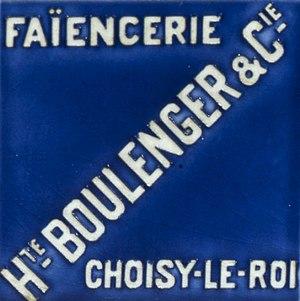
Détail d'un carreau signé Boulenger, station Solférino, métro de Paris. France
Boulenger est le nom d'une dynastie d'industriels français de la céramique qui furent propriétaires, à partir du milieu du XIXᵉ siècle, des Faïenceries de Choisy-le-Roi. L'entreprise porte toujours leur nom.
De 1804 à 1938, la faïence de Choisy-le-Roi constitue l'une des principales activités industrielles de cette ville du Val-de-Marne. Elle emploiera en 1930 jusqu’à 1 400 ouvriers dans la plus importante des faïenceries locales : H. Boulenger & Cie.